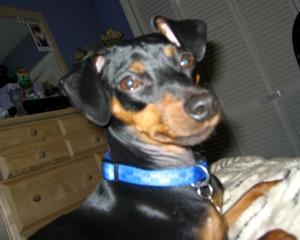
Breed: miniature pinscher